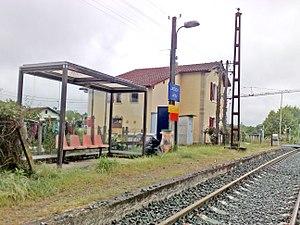
La gare de Jatxou est une gare ferroviaire française de la ligne de Bayonne à Saint-Jean-Pied-de-Port, située sur le territoire de la commune d'Ustaritz, à proximité immédiate de la commune de Jatxou, précisément du côté Est de la Nive, face au bourg d'Ustaritz et au pied de celui de Jatxou, dans le département des Pyrénées-Atlantiques, en région Nouvelle-Aquitaine.
La ligne de Bayonne à Saint-Jean-Pied-de-Port est une ligne ferroviaire française à écartement standard à voie unique reliant Bayonne à Saint-Jean-Pied-de-Port. Elle est située intégralement dans le département des Pyrénées-Atlantiques.